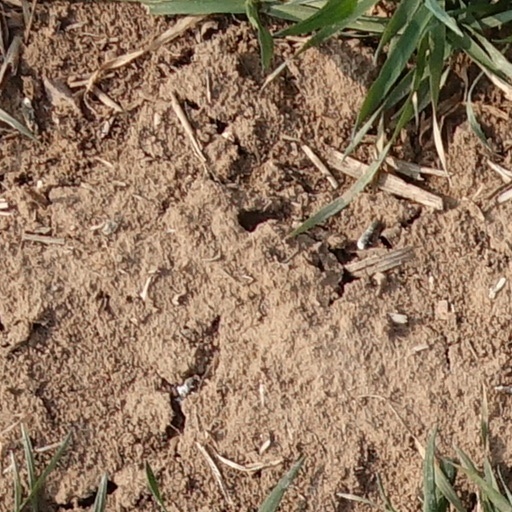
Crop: wheat